Todi Castle

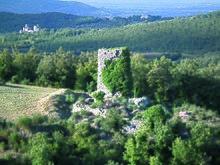
The Castrum Ilionis

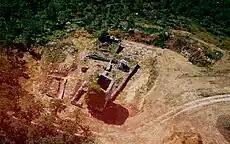

The Castrum Ilionis was one of the many castles built during the 13th century by the comune of Todi as part of its fortified system. The area of the Castrum was the scene of the clash between the Longobards and the Byzantines. Unfortunately, however, there are very few material testimonies of this tormented story. The most important indication comes from the local toponyms, which includes names of both Germanic and Latin origin, testify the land was disputed between Longobards and Byzantines.